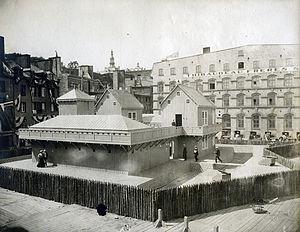
Reproduction de l'Habitation de Québec lors du tricentenaire de la ville en 1908. Vue de la rue Dalhousie À l'arrière-plan,à droite, la maison Thibaudeau
L'Habitation de Québec est un ensemble de bâtiments inter-reliés que Samuel de Champlain a fait construire lorsqu'il fonda Québec en 1608. Elle servait à la fois de fort, de poste de traite et de logis pour la nouvelle colonie de la Nouvelle-France.